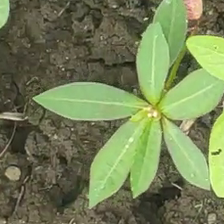
Weed species: Moti_dudhi(Euphorbia_geneculata_L)